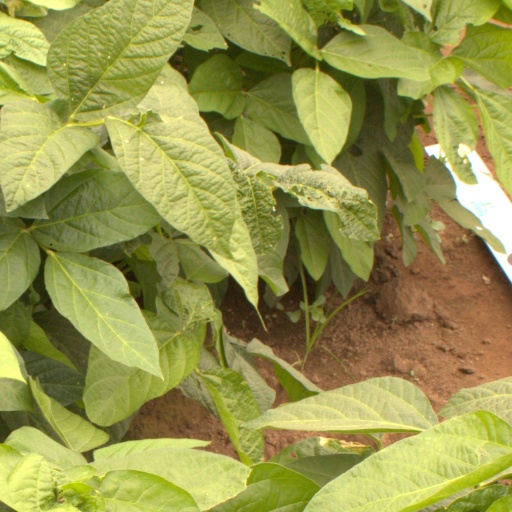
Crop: soybean